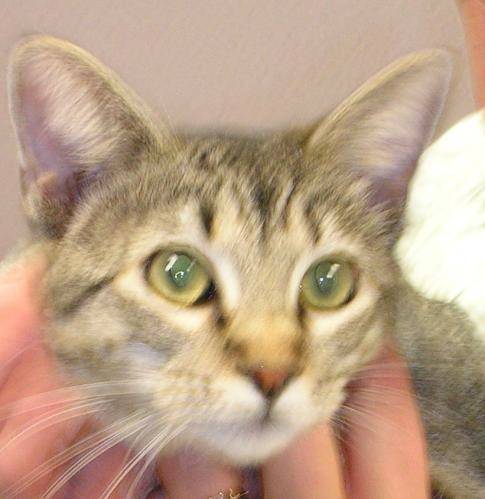
Label: cat